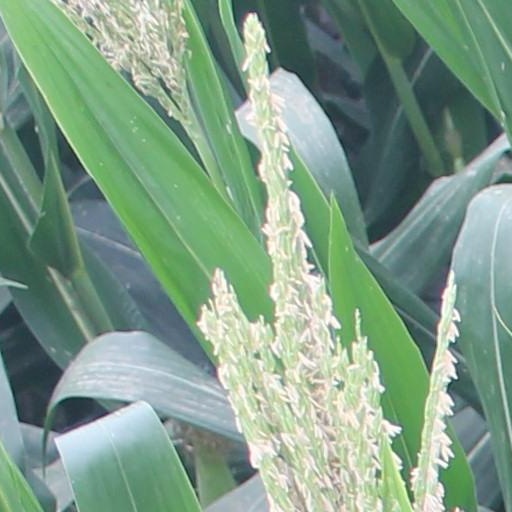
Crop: maize; corn